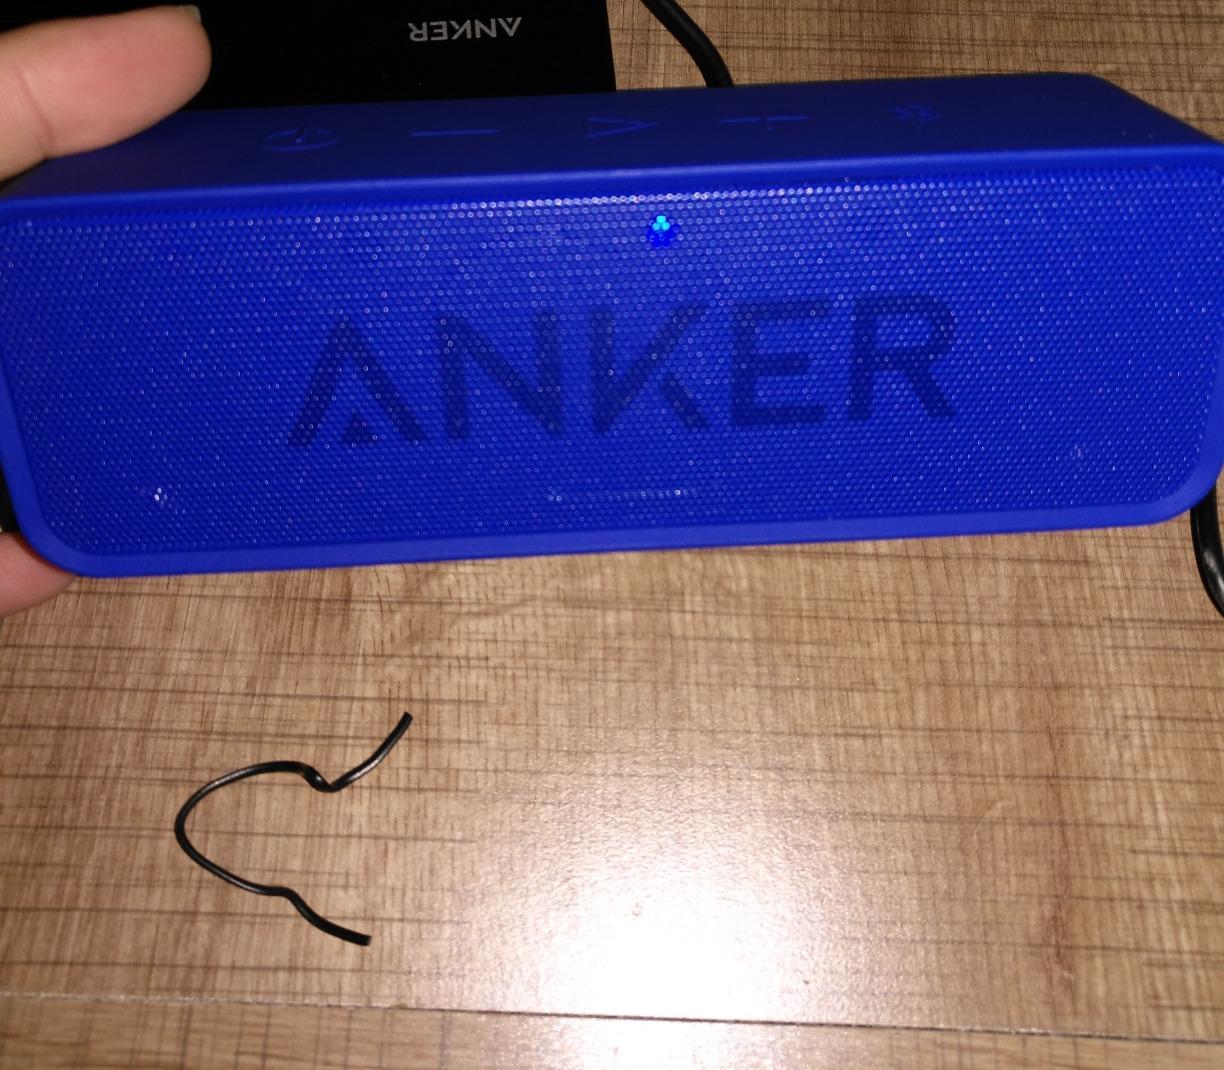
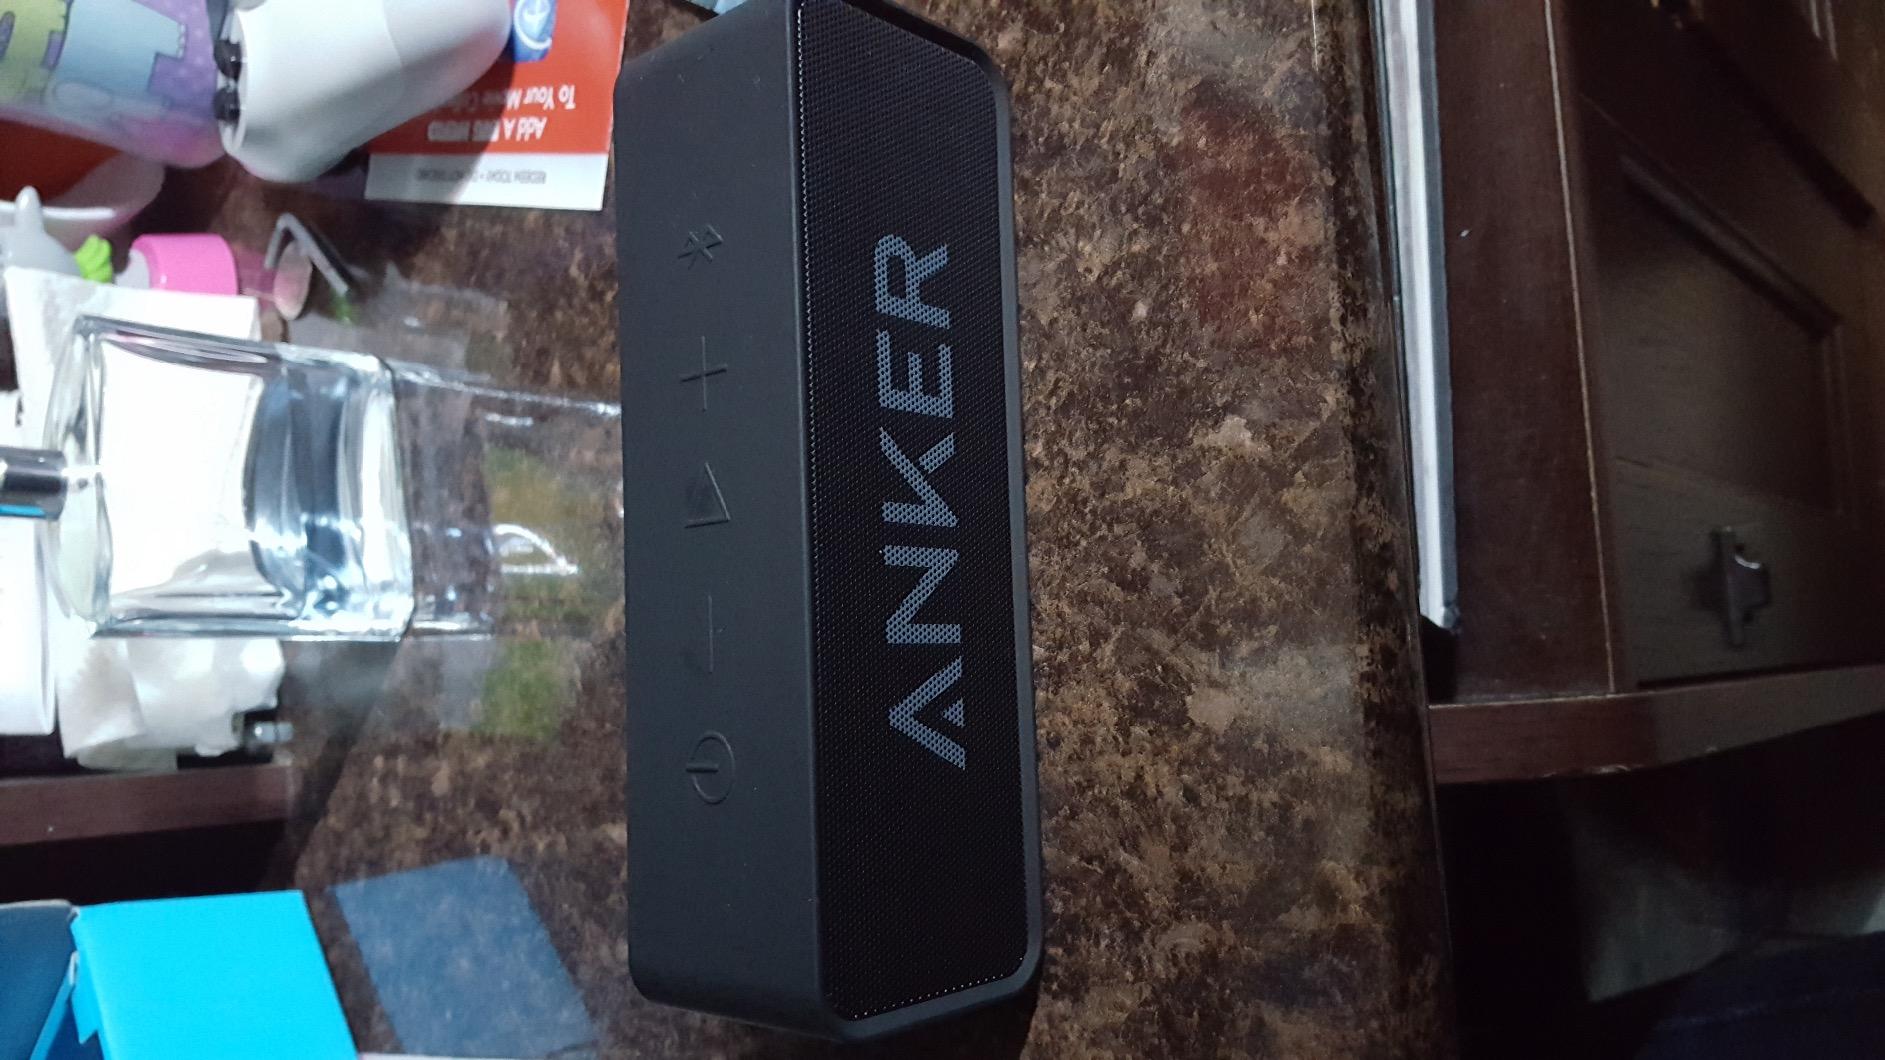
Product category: speaker
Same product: no